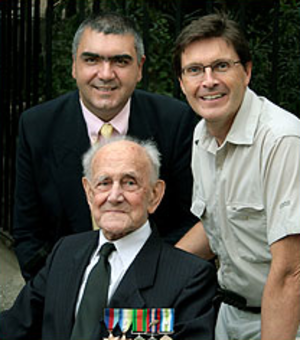
L’opération Tracer était une opération militaire de la Seconde Guerre mondiale ultra secrète basée à Gibraltar, alors colonie britannique et base militaire. L'origine de cette opération venait du plan allemand pour envahir Gibraltar en 1940, connu sous le nom de code d’opération Félix. L’opération Tracer fut conçu par le contre-amiral John Henry Godfrey, le directeur de la Division du renseignement naval de l'Amirauté britannique. En 1941, il décida de créer un poste d'observation secret à Gibraltar qui resterait opérationnel même si Gibraltar tombait à l'ennemi. Depuis cette installation, les mouvements des navires ennemis seraient signalés au Royaume-Uni. Godfrey demanda l'aide de plusieurs consultants éminents pour mettre le plan sur pied. Le plan était si secret que Godfrey tenait des réunions avec ses conseillers dans sa résidence privée plutôt qu’à Whitehall. La décision fut prise de construire l'installation en utilisant le système de tunnel existant pour l’abri de Lord Airey, l'abri militaire souterrain juste au nord de la batterie de Lord Airey.